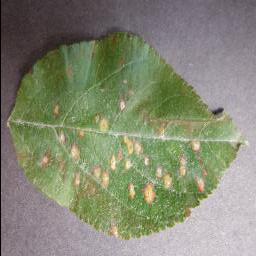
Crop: apple
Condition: cedar_rust